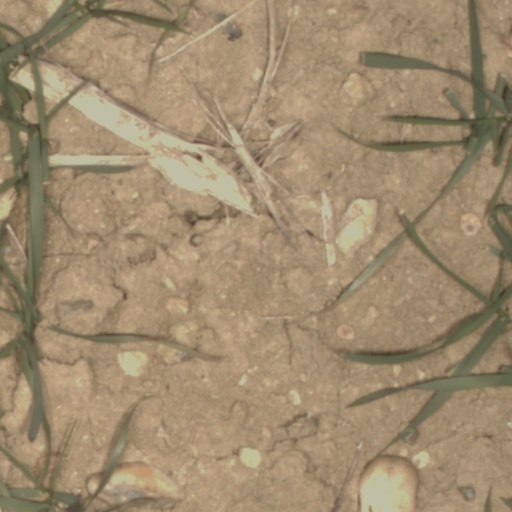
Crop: wheat